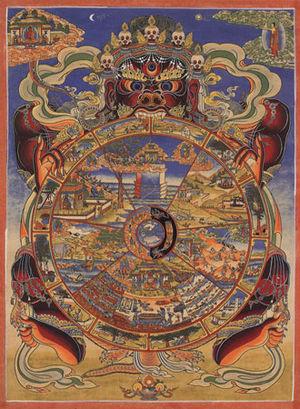
Délok est, au Tibet, le nom donné à une personne qui semble mourir et se retrouve dans le bardo du devenir. Après une semaine, la personne est renvoyée à la vie par le Seigneur de la Mort, chargée d’un message inspirant pour les vivants, de se dévouer à une pratique spirituelle et un mode de vie bénéfique.
Les six destinées, six voies ou six classes de destins sont dans la cosmologie bouddhiste les six mondes où se réincarnent les êtres sensibles d'après leurs karmas liés à leurs actes des vies antérieures. Elles sont représentées de façon imagée sous la forme du Bhavacakra. Ce sont :
Une religion est un système de pratiques et de croyances en usage dans un groupe ou une communauté.